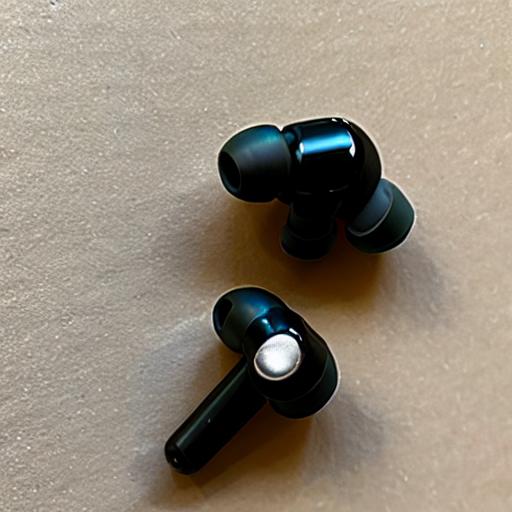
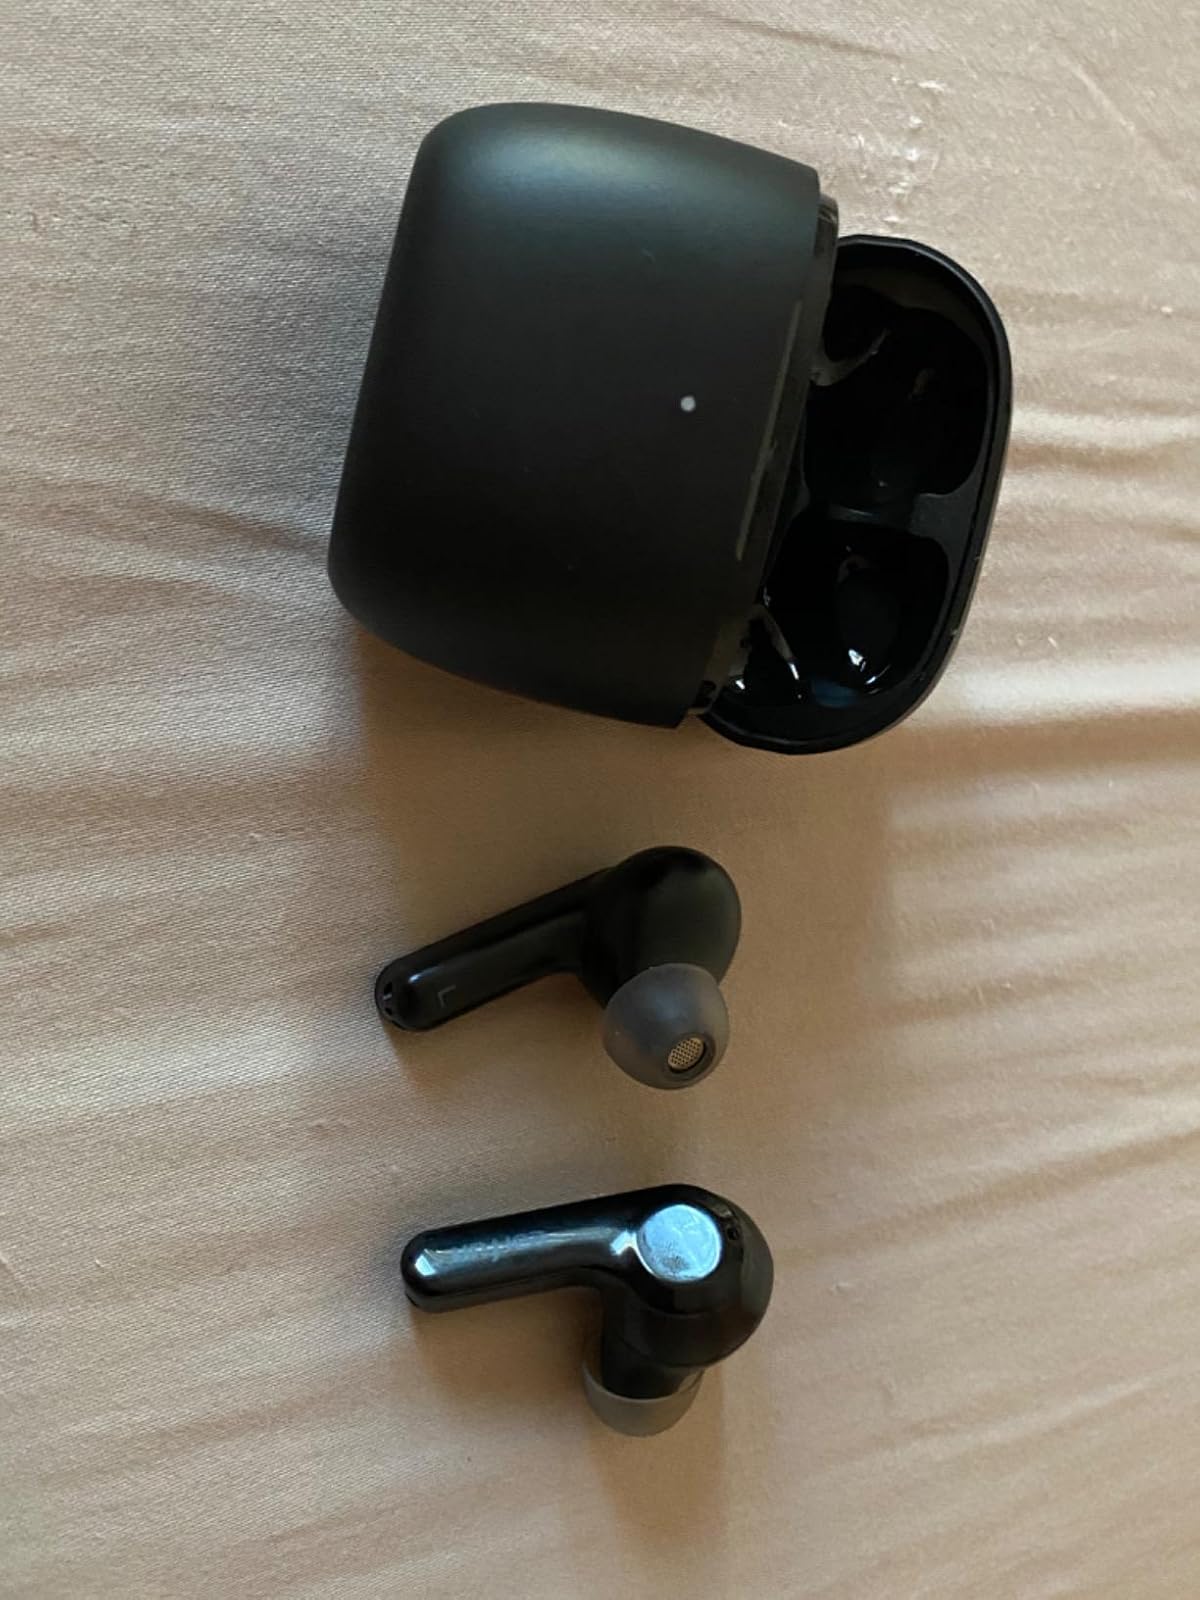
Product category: earbuds
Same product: no